Alfred Seale Haslam

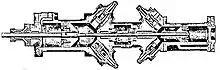
Haslam's 1894 patent application shows the novel compressor

In 1894 Haslam had made a patent application for a new type of compressor for ammonia. Using this compressor, the gas was compressed in stages without much leakage, enabling refrigerated transportation of food in ships. He started transporting meat from the British Antipodean colonies and for the next fourteen years, "held a virtual monopoly of British marine meat refrigeration".